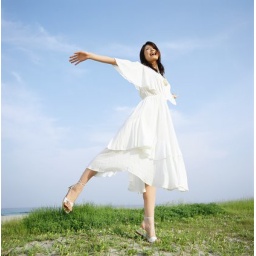
Young woman in white dress, dancing on beach